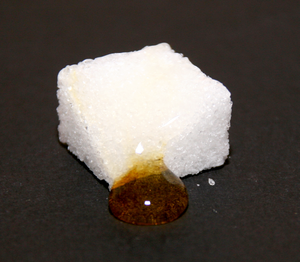
Morceau de sucre partiellement caramélisé